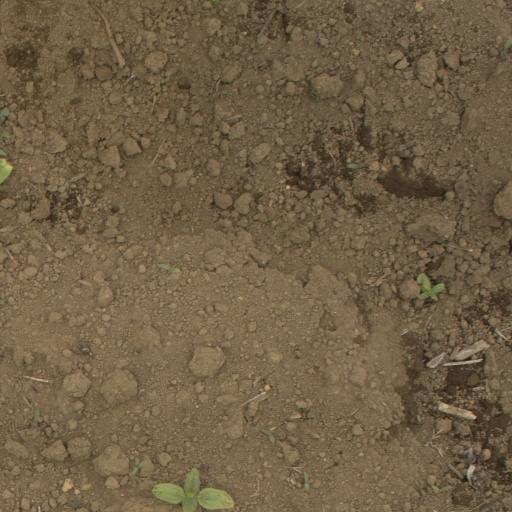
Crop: Jerusalem artichoke